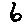
Label: 6